Fairy Tail

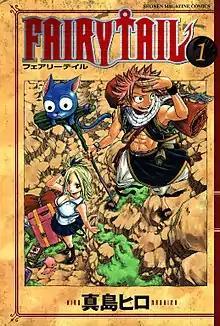
Cover of the first volume, featuring Happy (upper left), Lucy Heartfilia (lower left) and Natsu Dragneel (upper right)

Fairy Tail (stylized in all caps) is a Japanese manga series written and illustrated by Hiro Mashima. It was serialized in Kodansha's "Weekly Shōnen Magazine" from August 2006 to July 2017, with the individual chapters collected and published into 63 volumes. The story follows the adventures of Natsu Dragneel, a member of the popular wizard guild Fairy Tail, as he searches the fictional world of Earth-land for the dragon Igneel.